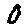
Label: 0